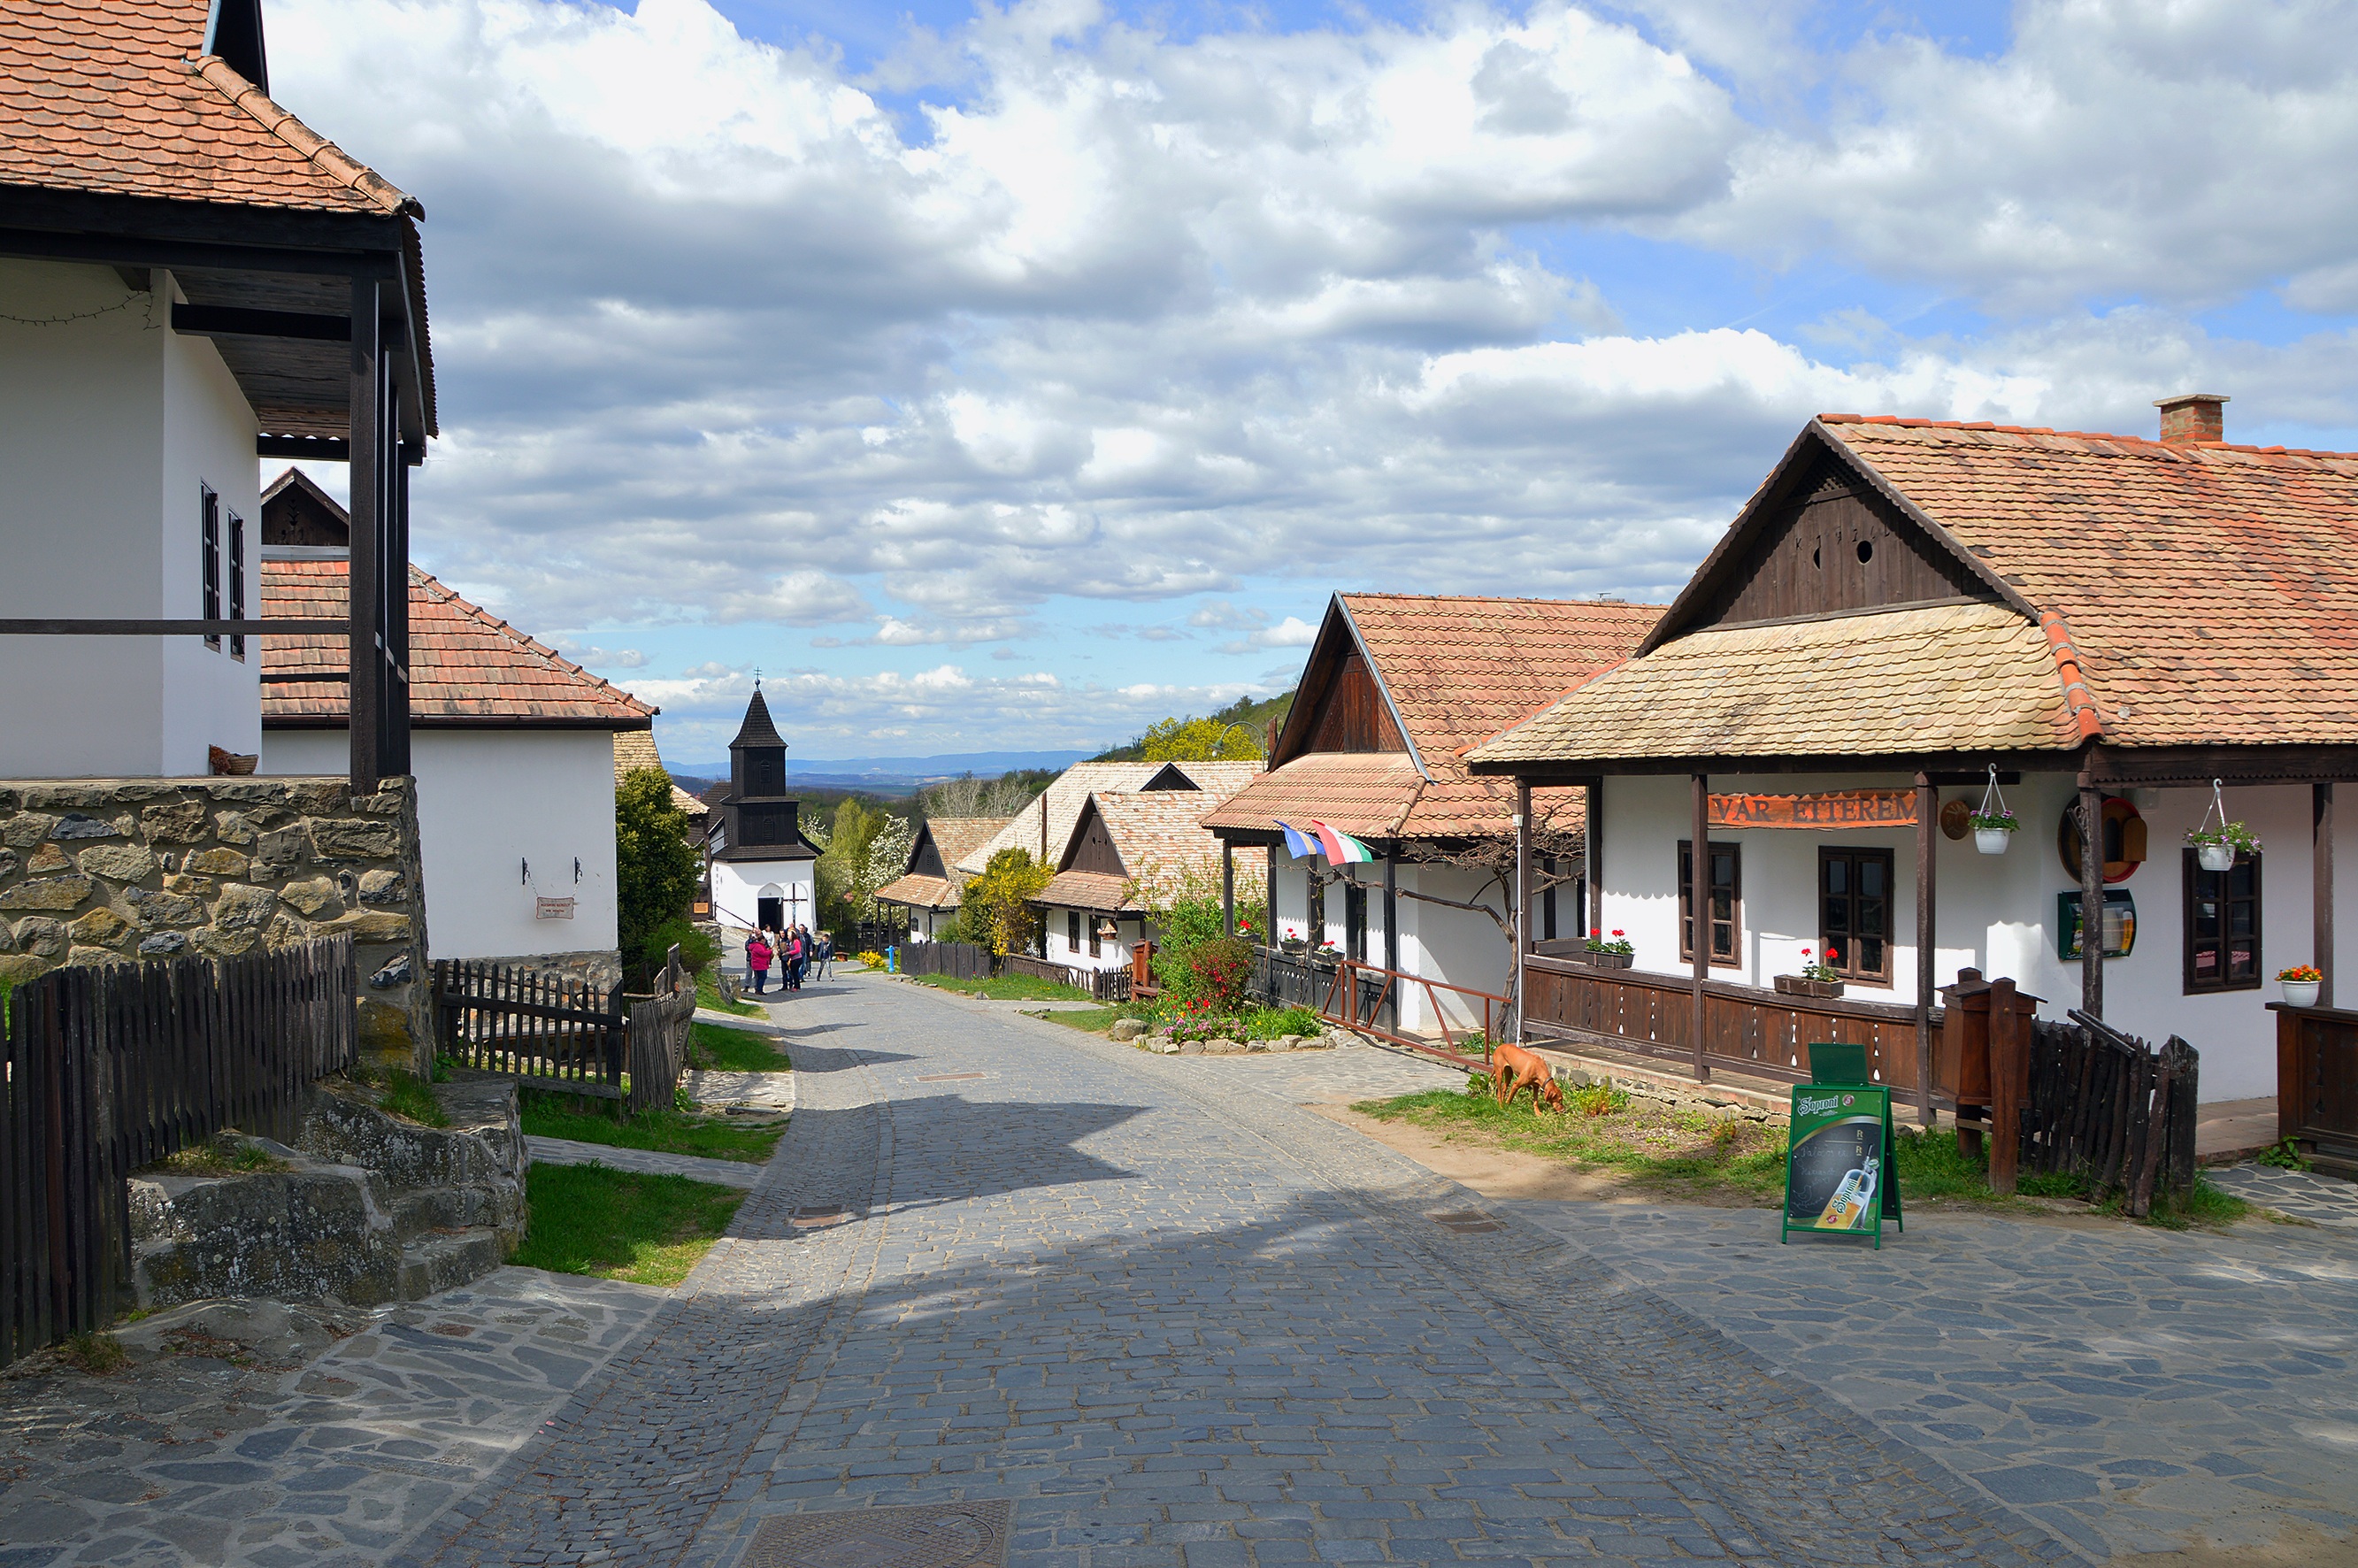
architecture, house, town, building, old, home, walkway, vacation, village, rural, cottage, property, tourism, old house, resort, farmhouse, estate, region, rural tourism, real estate, rural area, pise, world heritage site, holl k, rural atmosphere, clayhouse, residential area